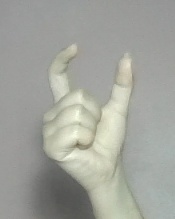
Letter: nun